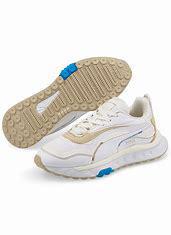
Brand: Puma
Model: Wild Rider